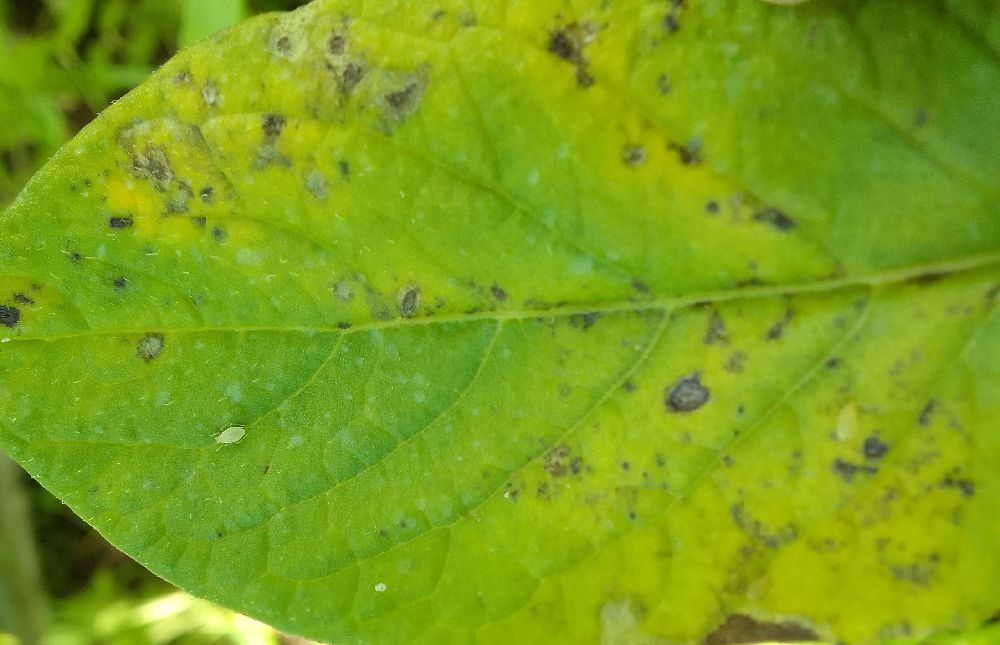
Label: Early blight